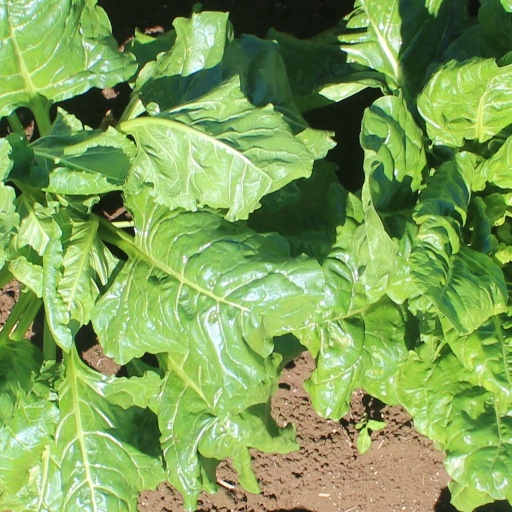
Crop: sugar beet